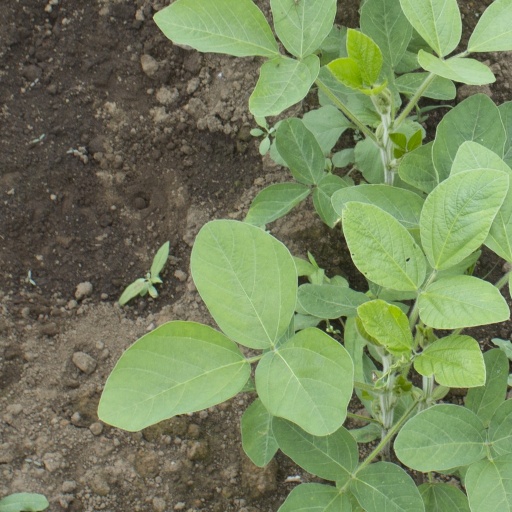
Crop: soybean